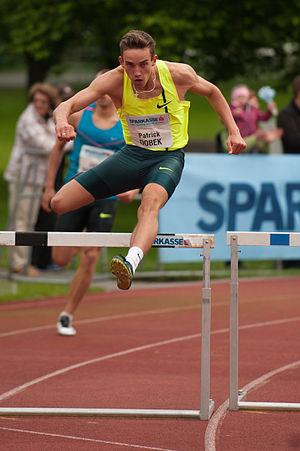
Patryk Dobek est un athlète polonais, spécialiste du 400 m et du 400 m haies.